Victor E. Bull

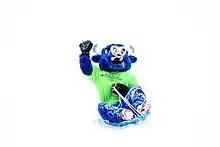
A sledding Victor E. Bull at UB Winterfest 2014

Victor also participates in other campus-related activities in addition to appearing at football and basketball games. In 2000, he was present at a Kids Safety Day sponsored by the Chiropractic Center in Cheektowaga, New York. On Orientation Day at UB in 2008 for incoming freshmen, Victor led the students and their parents by singing UB's fight song. Victor was also present, mingling with fans, at the 32nd Empire State Games that were held at UB in 2010. In 2011, Victor was active in the Recycle Mania Tournament at UB; and in 2012, he participated in an event to help raise cancer awareness.